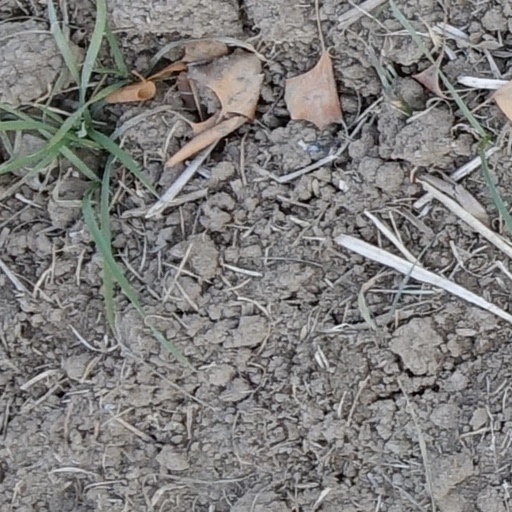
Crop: wheat